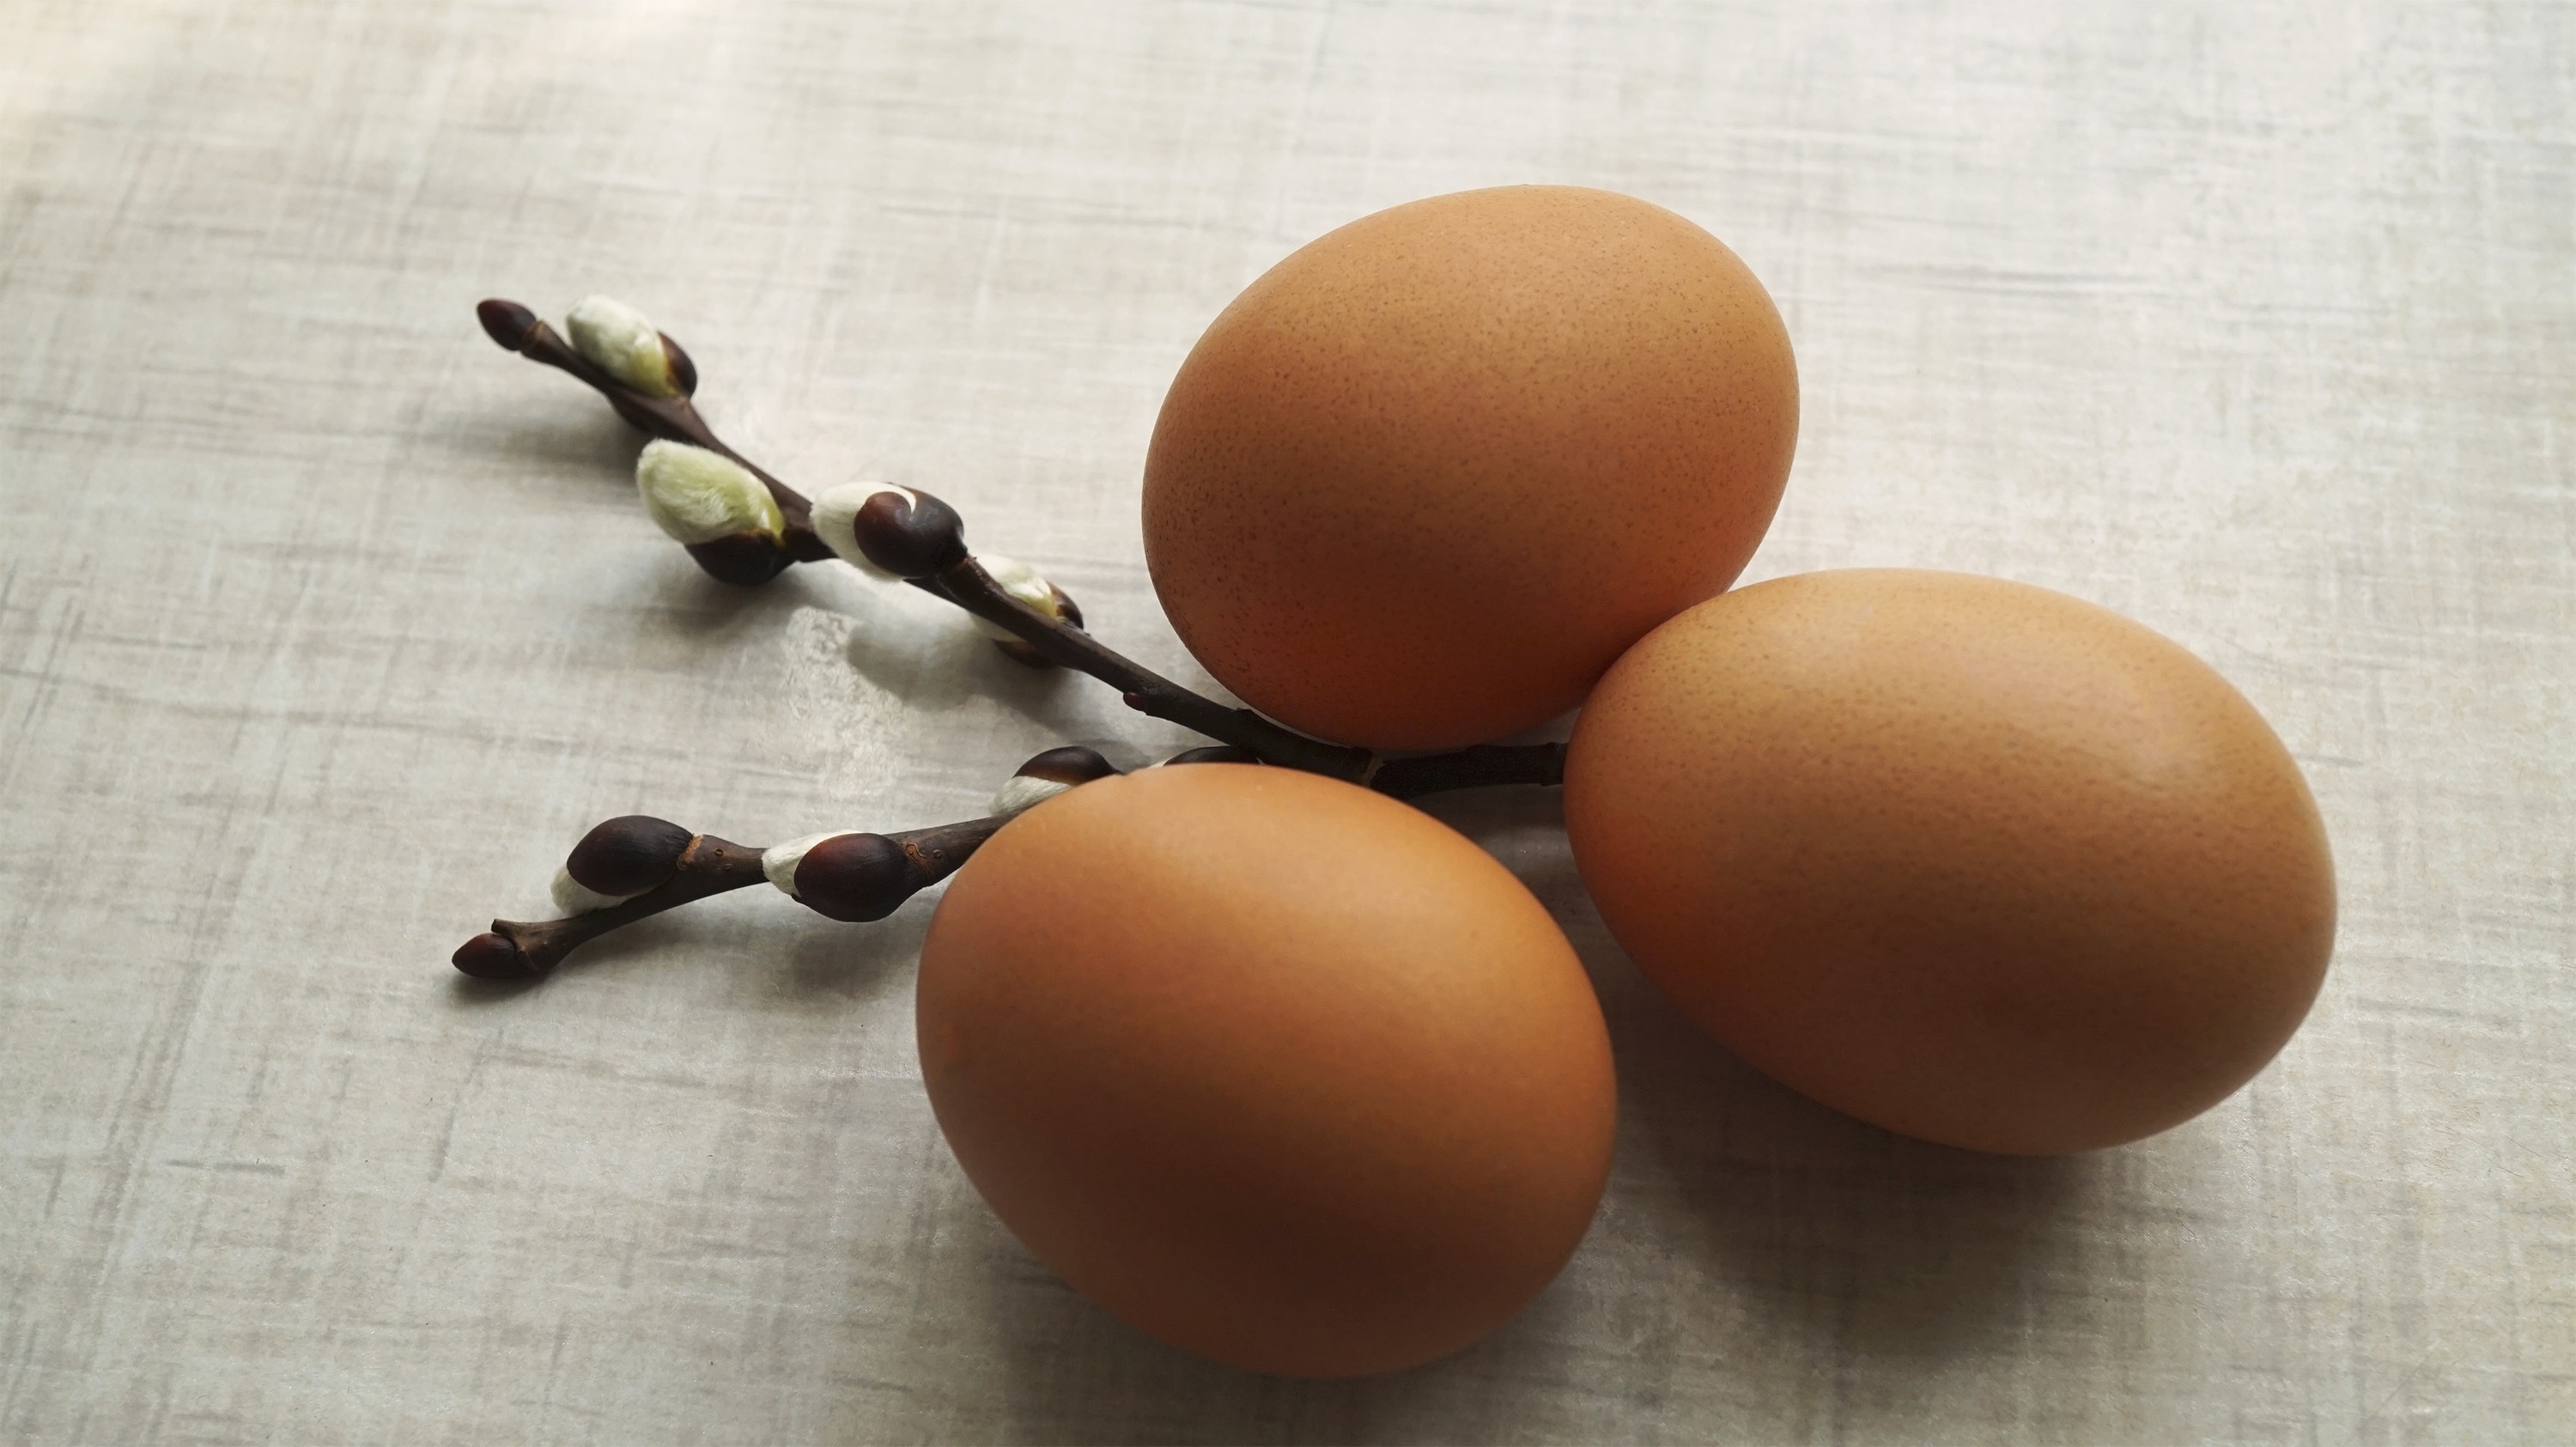
food, produce, holiday, egg, easter, easter eggs, verba, palm sunday